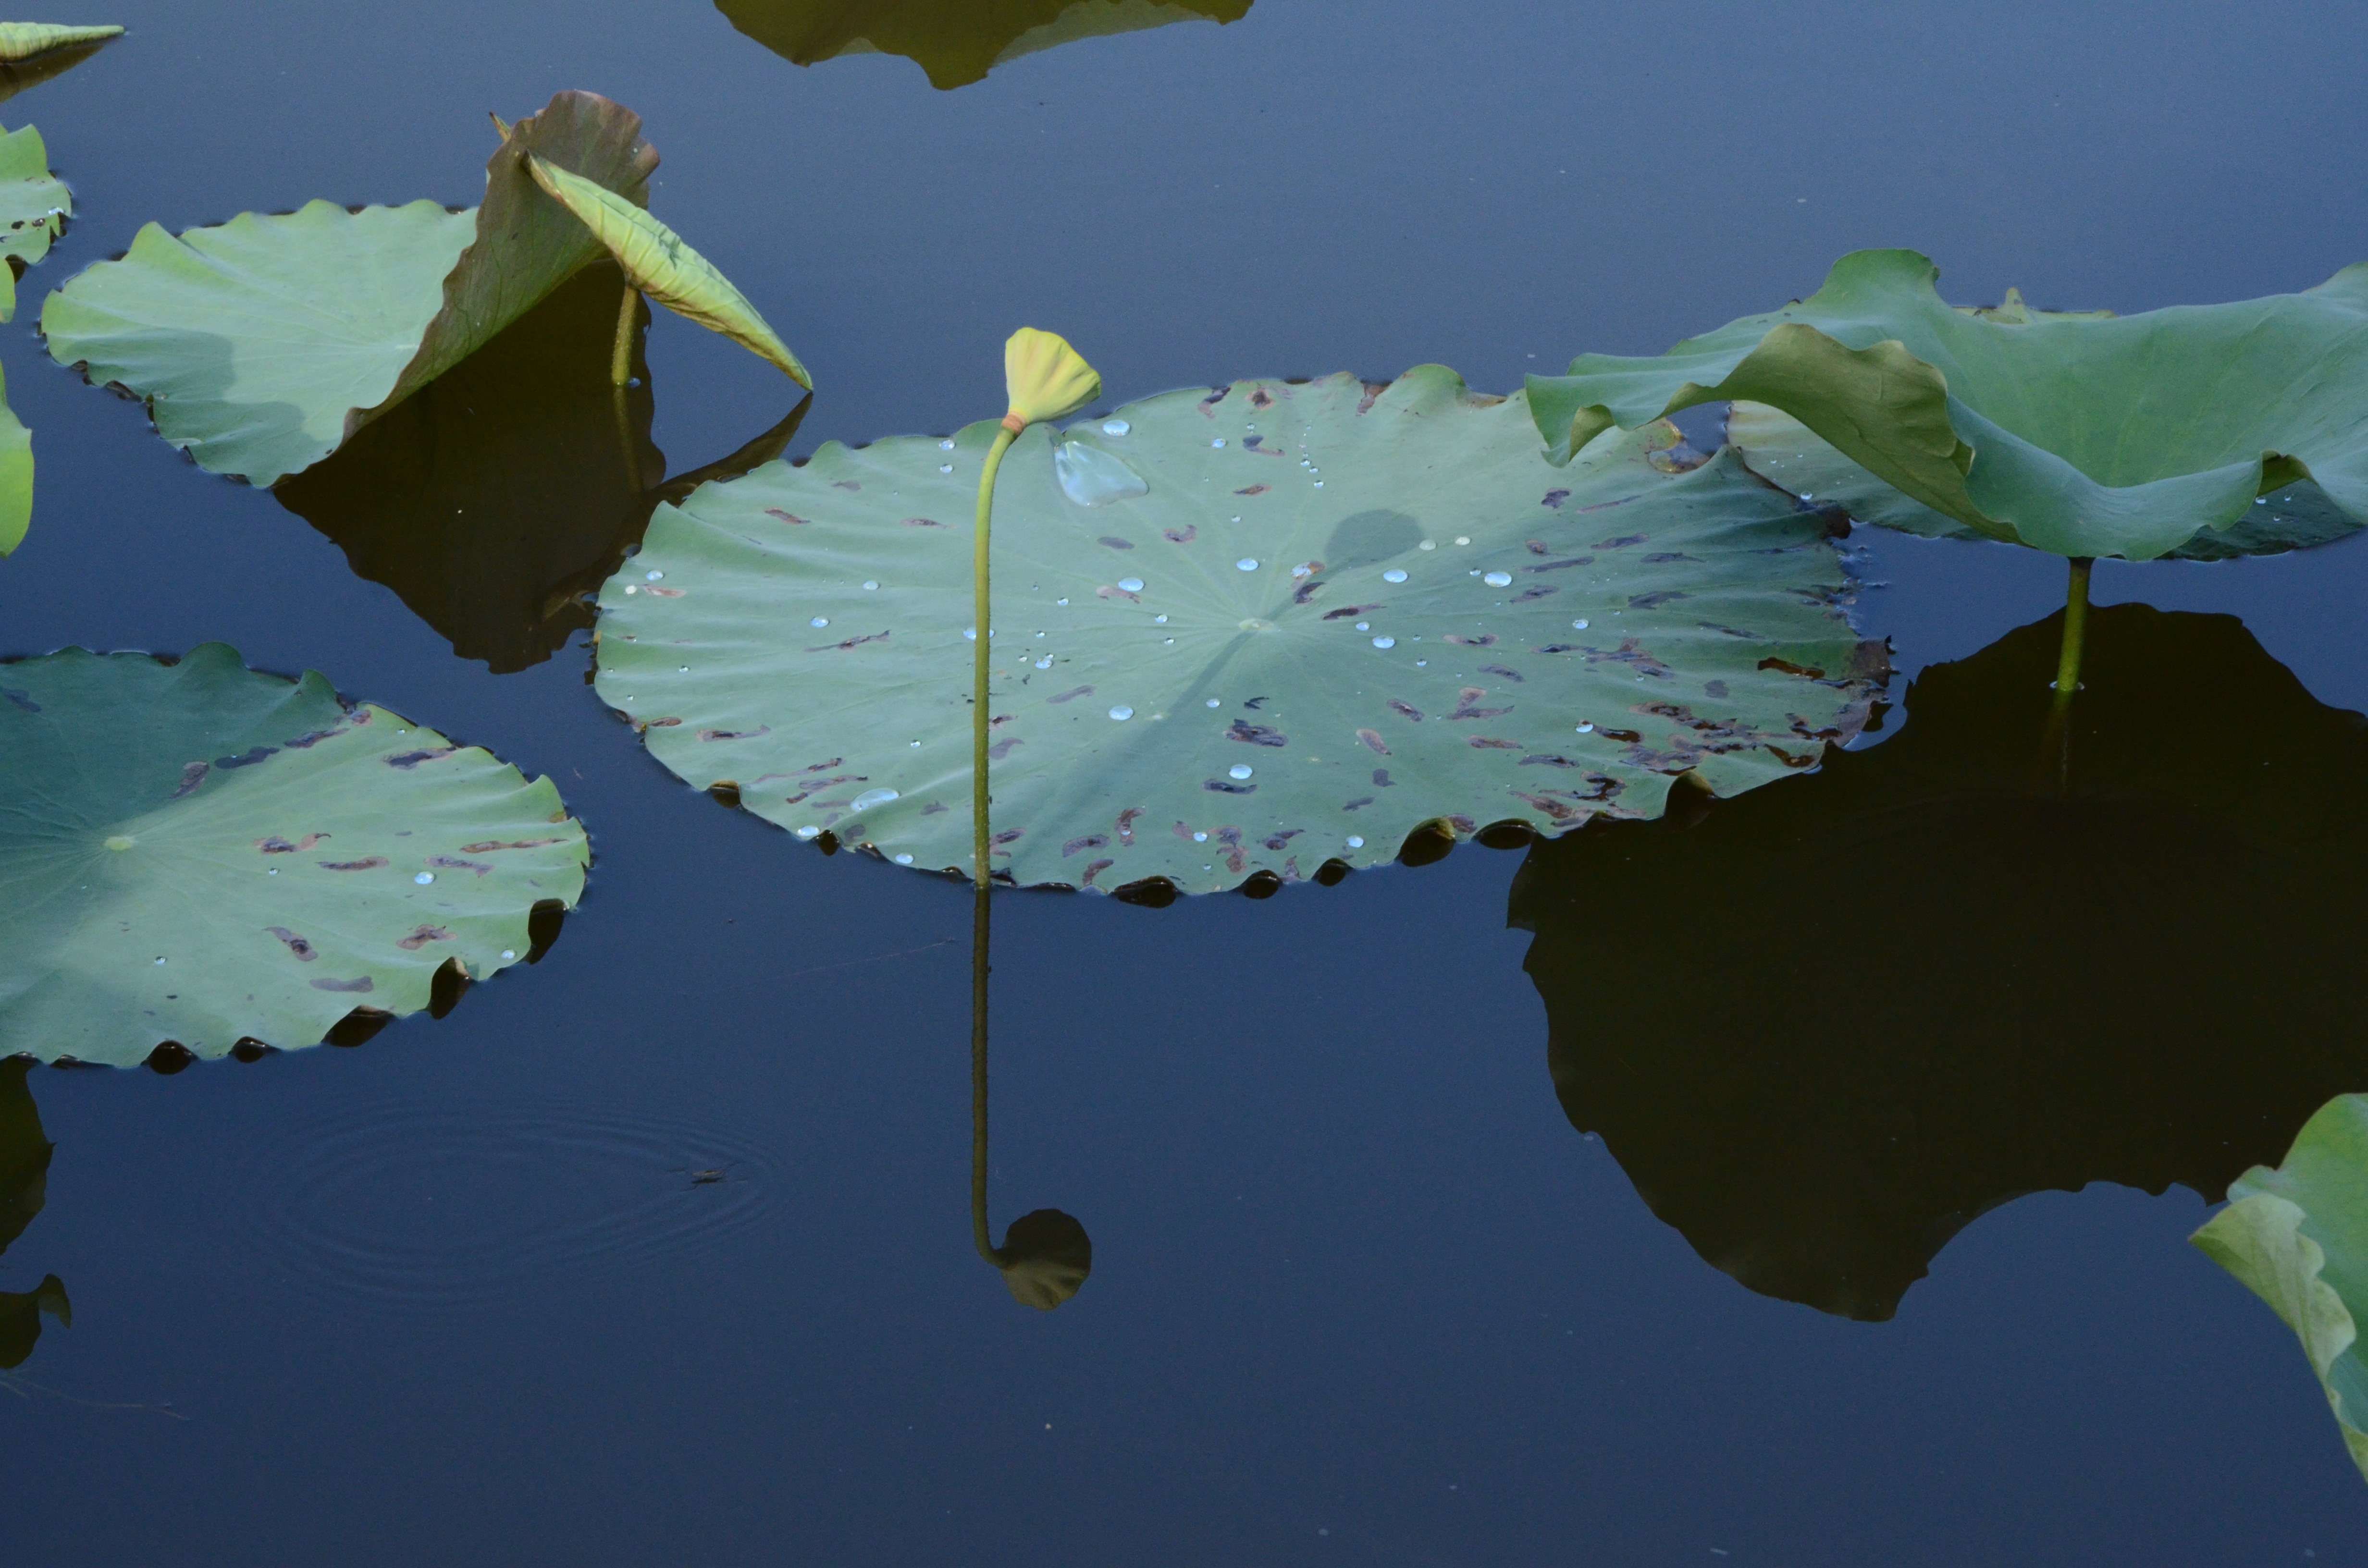
water, nature, leaf, flower, lake, pond, green, reflection, flora, reflections, lotus, ecosystem, screenshot, lotus leaf, china wind, artistic conception